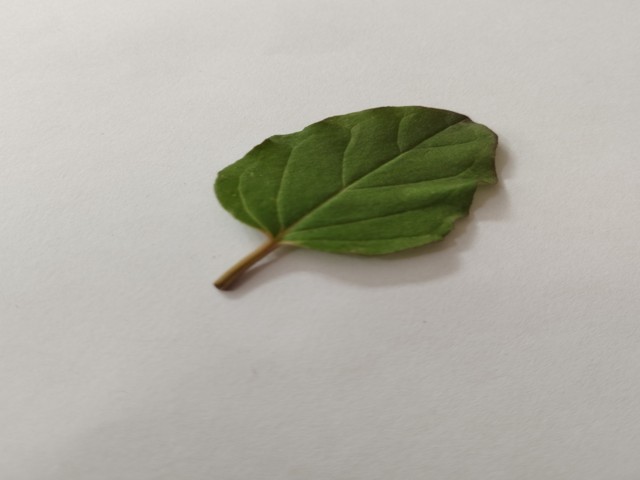
Plant: punarnava